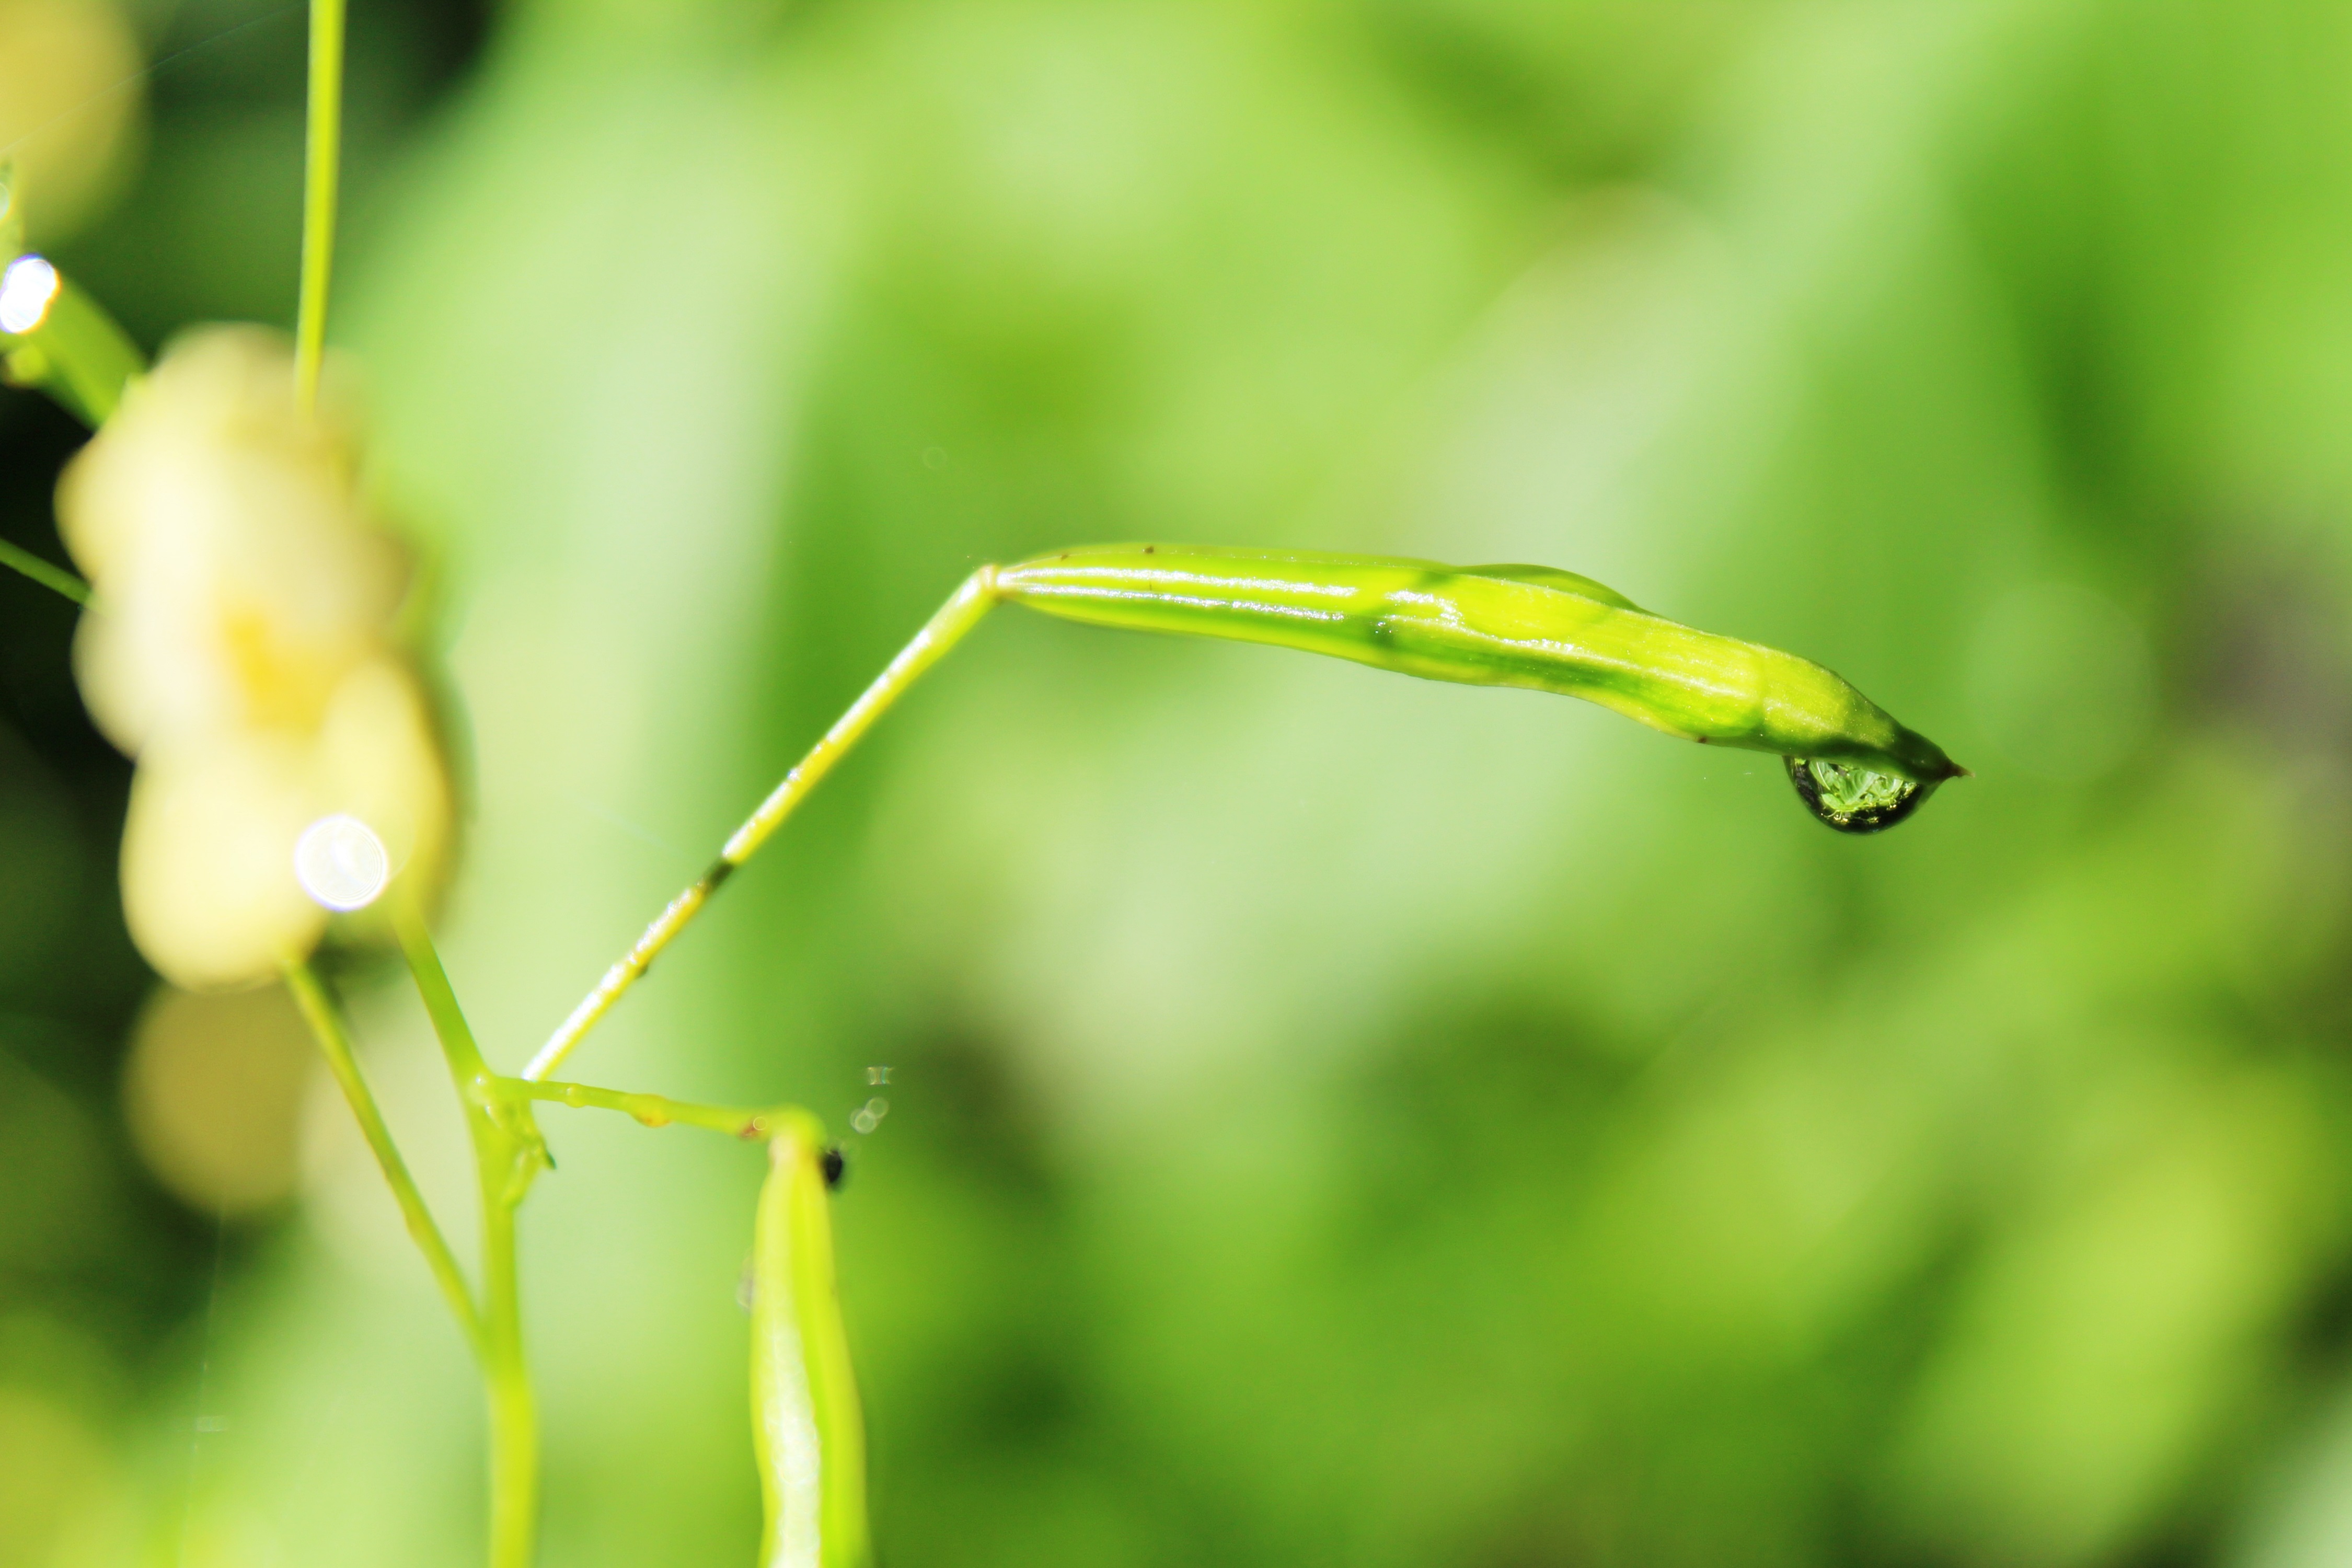
water, nature, grass, branch, blossom, plant, photography, meadow, leaf, flower, bloom, raindrop, wet, summer, green, shine, insect, macro, botany, yellow, garden, close, flora, fauna, drip, invertebrate, wildflower, close up, green plant, leaves, seeds, mantis, damselfly, drop of water, mirroring, macro photography, infructescence, capsules, impatiens glandulifera, balsam, indian springkraut, seed capsules, encapsulate, grass family, plant stem